Thomas Vermaelen

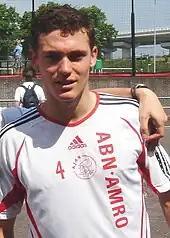
Vermaelen with Ajax from 2000 to 2009

Born in Kapellen, Belgium, Vermaelen started his youth career in his home country with Germinal Ekeren, which later became Germinal Beerschot after a merger.